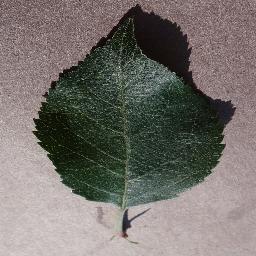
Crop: apple
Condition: healthy